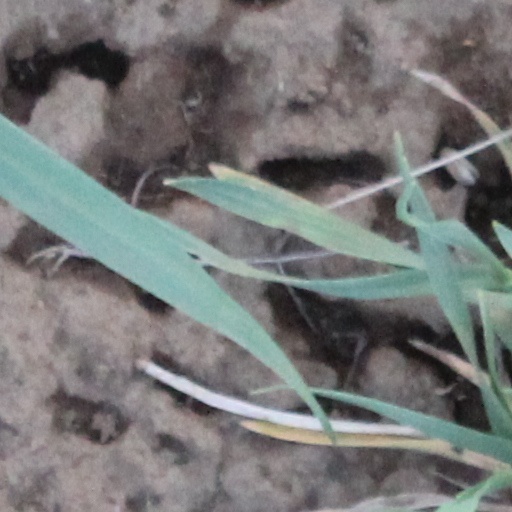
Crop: wheat